George Bennett MacFarlane

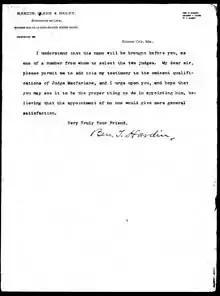
Letter, from Benjamin Thomas Hardin, Kansas City, Jackson County to David Rowland Francis, November 11, 1890 recommending George Bennett MacFarlane for the Missouri Supreme Court. Missouri State Archives.

After the war, MacFarlane moved to Rushville in Schuyler County, Illinois, to practice law, but was not successful. In 1865, MacFarlane moved to Mexico, Missouri, and opened his own law practice. He soon took on a partner, J. McD. Trimble of Kansas City, and the two remained law partners for twelve years. This practice was very successful, and MacFarlane was the lawyer for two railroad companies.